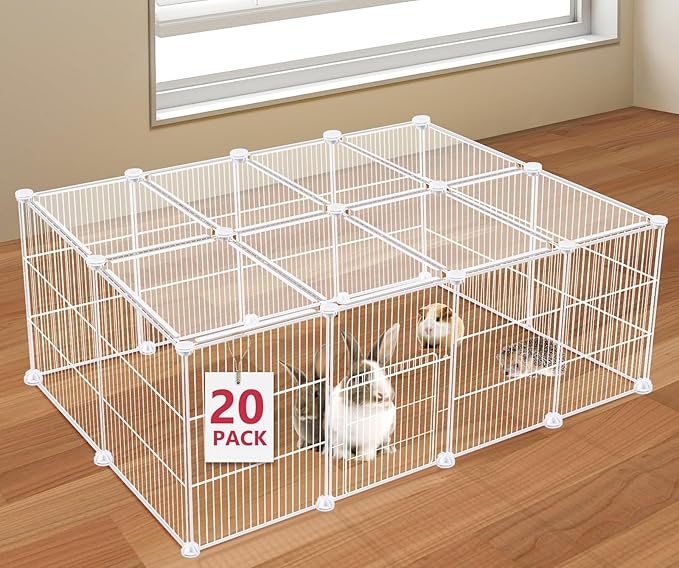
20 Panels Small Animal Playpen, Pet Playpen, C&C Cage for Guinea Pigs, Rabbit/Bunny Cage, Puppy Play Pen, Indoor Outdoor Portable Metal Wire Yard Fence(White)
About This 🏆【Multiple Combinations】Our small animal cage is made of high-quality coated steel, which is more durable and sturdy. The distance between the encrypted fence iron mesh is about 0.5 inches, which will not trap small animals. You can customise the small animal pet playpen into various sizes according to your needs easily. 🐇【Transparent Panel Top Cover】Our fence kit includes 8 transparent Panels, that can be assembled on top of the bunny play pen as lids to prevent bunny,rabbit and other small animals from jumping out of the indoor bunny cage and transparent design provide a more comprehensive view of the pet's every move, very suitable for pets who enjoy jumping, such as rabbits, puppies, and cats. 🐇[Metal Door for Pets In and Out] Uniquely designed metal fence door, with anti-rust and anti-corrosion function, will ensure your pets to enter and exit freely. It is also easy to clean, to make a good hygienic environment for your pets friends. 🦔【Convenient Installation】Connect the ABS connector with the rounded corners of the metal grating plate, and gently tap the ABS connector with a small wooden hammer to make the fence tightly connected. Coupled with nylon ties, forming a very sturdy rabbit cage indoors or outdoors, providing your pet with ample play and living space. 🐈【Ideal C&C Cage】VISCOO pet cage designed specifically for small animals. Ideal as Midwest guinea pig cage, rabbit playpen, bunny pen, puppy pen, kitten playpen, cat playpen, dog fences indoor. It is also suitable for pets such as ferret, rat, hamster, hedgehogs, little duck and little chicken. They can all have fun in this playpen, easy to keep an eye on them from any angle. Overview Color : White Brand : VISCOO Material : Metal Product Dimensions : 48"L x 24"W x 16"H Style : 20 Panels - 48"L x 24"W x 16"H
Brand: VISCOO
Category: Animals & Pet Supplies > Pet Supplies > Pet Containment Systems > Enclosures & Cages